Propaganda in Japan during the Second Sino-Japanese War and World War II

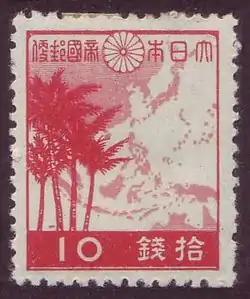
Greater East Asia Co-Prosperity Sphere map

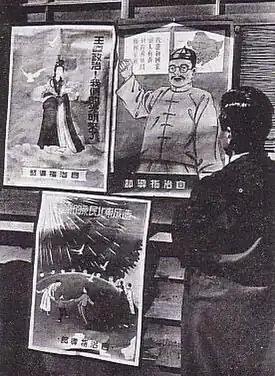
Propaganda posters of the Concordia Association in Manchukuo.

Extensive use of posters was made in China, to endeavour to convince the Chinese that the Europeans were enemies, especially the Americans and British. Much was made of the opium trade.